William Crawley-Boevey

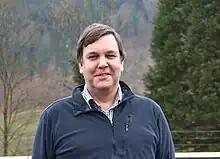
William Crawley-Boevey at Oberwolfach, 2014

Since 2016, he has been Alexander von Humboldt Professor at Universität Bielefeld,